Aganippe Fossa

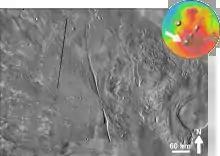
Aganippe Fossa as seen by THEMIS.

Aganippe Fossa is a fossa (surface feature) on Mars in the Phoenicis Lacus quadrangle. It is a graben that stretches around . It is named after a classical albedo feature. It was first spotted in 1930, and officially named in 1976. The name Aganippe is a reference to its location at the base of a volcano. How it came to be is a subject of debate, with the geomorphology indicating it likely developed due to a collapse of lava tubes underneath. Tectonic movement, specifically glaciation, had previously been suggested.